Dumbo

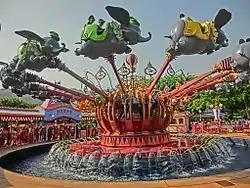
Dumbo the Flying Elephant, as it appears in Hong Kong Disneyland.

Dumbo the Flying Elephant is a popular ride that appears in Disneyland, Walt Disney World's Magic Kingdom, Tokyo Disneyland, Disneyland Park (Paris), and Hong Kong Disneyland. It is located in Fantasyland.